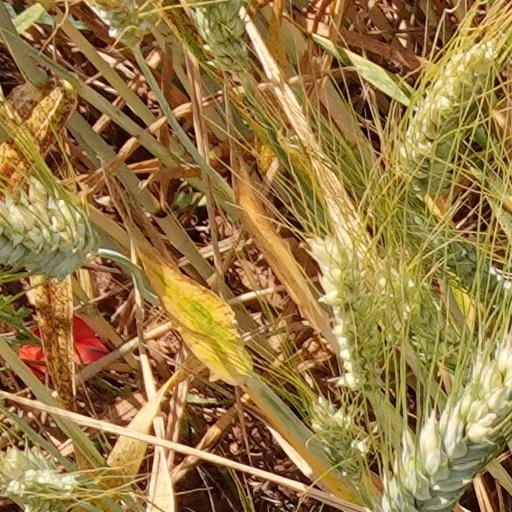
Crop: wheat